Bashir Adeniyi Musa

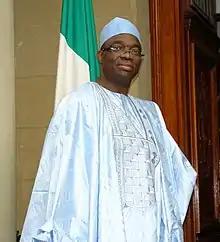
H.E. Ambassador Bashir Musa on resumption of duties at the Bern Embassy in Switzerland

Ambassador Bashir Adeniyi Musa was one of 88 potential ambassadors nominated by the former Nigerian President Goodluck Jonathan and screened by the Nigerian Senate. Ambassador Bashir Adeniyi Musa (Kogi State) was appointed as Deputy Nigerian Ambassador to Switzerland, Bern after the senate votes and proceedings on 8 February 2012. He died on 23 April 2013 after a brief illness.